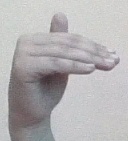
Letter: khaa